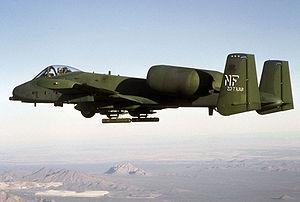
Un avion d'attaque au sol ou avion d'assaut est un avion militaire conçu pour attaquer des cibles au sol telles que des chars ou des troupes ennemies. Il opère à basse altitude pour appuyer l'infanterie engagée sur le terrain, contrairement aux bombardiers qui attaquent des cibles plus stratégiques. Ce type de mission est appelé « appui aérien rapproché ».